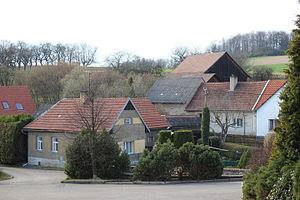
Stranný est une commune du district de Benešov, dans la région de Bohême-Centrale, en République tchèque. Sa population s'élevait à 113 habitants en 2020.